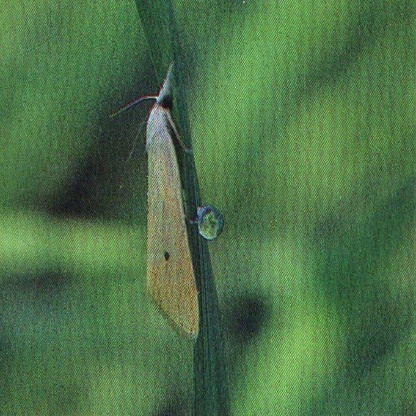
Nhãn: Sâu đục thân (Rice yellow stem borer)